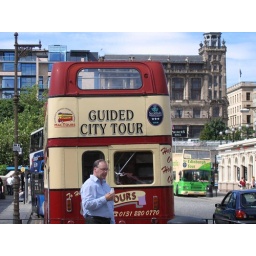
The blue bus in the background is the one that brought us into town.